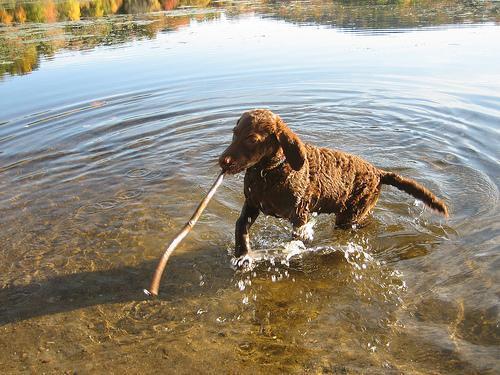
Chesapeake_Bay_retriever